Niagara Falls Suspension Bridge

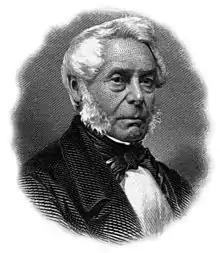
William Hamilton Merritt was the chief proponent for the Suspension Bridge.

Merritt's vision for the Niagara Suspension Bridge was conceived at the Niagara River. In summer 1844 while taking a picnic on the river shores, near what was then the town of Clifton, Merritt read a letter from his sons to his wife. The younger Merritts were touring Europe and visited the town of Fribourg, Switzerland. Amazed by the Freiburg Suspension Bridge, they wrote to their parents, describing the wonders of the bridge in eloquent terms. Their writing had a profound effect on their parents, and the elder Merritts wondered if such a suspension bridge could be built across the Niagara. Merritt was driven to realize that vision, and he approached the relevant authorities, including Queen Victoria, for permission to start the construction of the suspension bridge. His efforts were rewarded in 1846; the state of New York and the government of Canada West approved the charters to form the Niagara Falls International Bridge Company and the Niagara Falls Suspension Bridge Company, respectively.